Bolivian Argentines

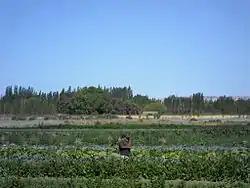
Most horticultural production in lower Chubut River Valley is made by Bolivian immigrants who settled in the valley a few decades ago.

Most Bolivians reside in Greater Buenos Aires, especially in La Matanza, Morón, Tres de Febrero and Escobar "partidos". Within the City of Buenos Aires, they reside mainly in the neighbourhoods of Flores, Villa Soldati, Villa Lugano, Liniers and Nueva Pompeya. There are also important Bolivian communities in the provinces of Salta, Jujuy and Tucumán. Moreover, about 50,000 Bolivians reside in the provinces of Neuquén and Río Negro in the Patagonia Region.